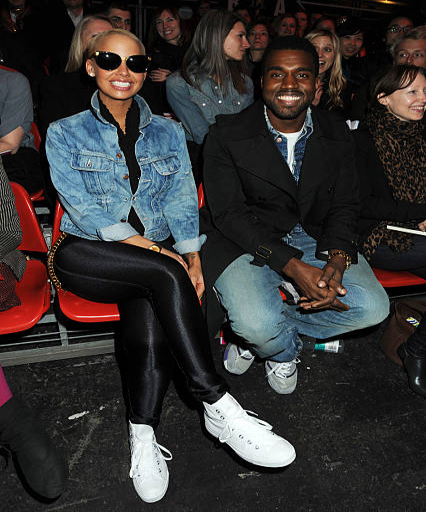
music video performer and celebrity pose in the front row for show during event a / w .